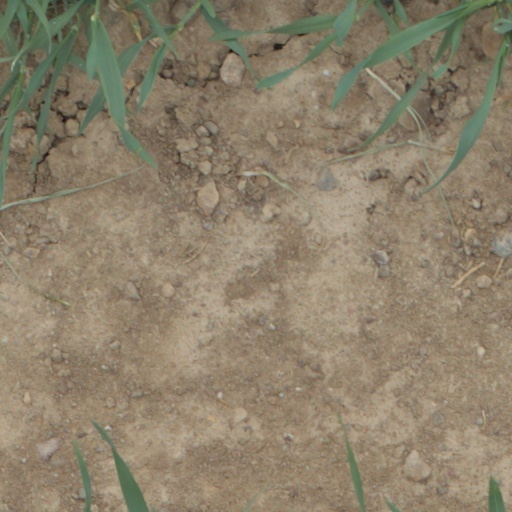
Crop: wheat